Moving Targets (film)

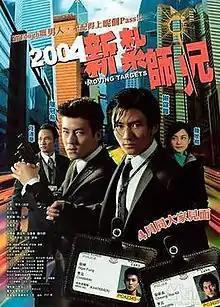
"Moving Targets" theatrical poster

Moving Targets is a 2004 Hong Kong action crime film starring Nicholas Tse, Edison Chen, Simon Yam, and Gillian Chung as the main leads. With Michelle Yim, Roy Chow, Lam Suet, and Kent Tong in the main supporting roles. Directed, written, and produced by Wong Jing, the film is based on the popular 1980 TVB drama series "Police Cadet '84".